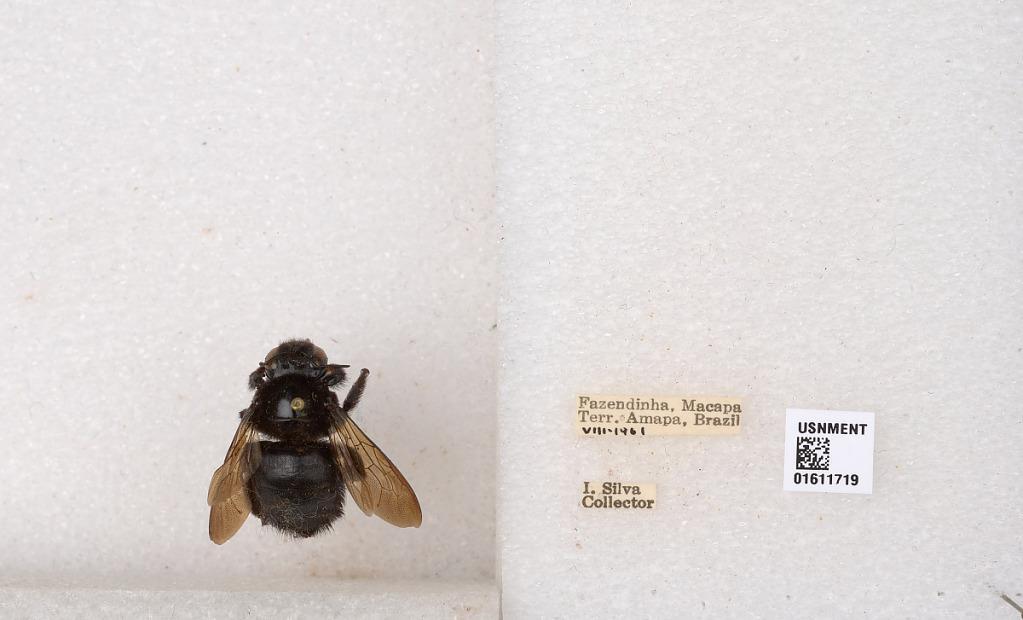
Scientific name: Xylocopa
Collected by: Sichel
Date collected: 1961-8-1
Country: Brazil
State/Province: Amapa
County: Macapa
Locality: Fazendinha